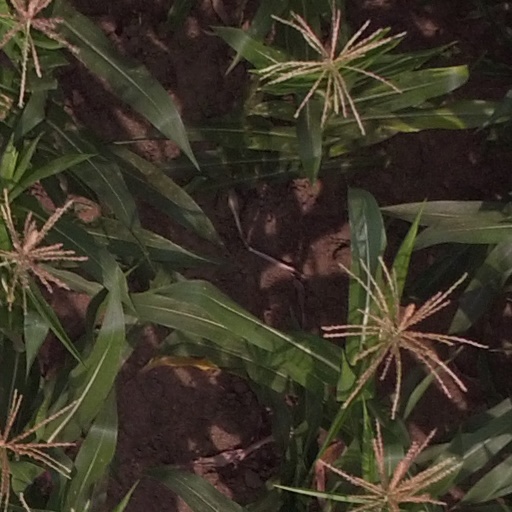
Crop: maize; corn